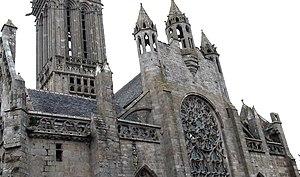
Notre-Dame du Kreisker
La chapelle Notre-Dame du Kreisker, « porte d'entrée » de la ville épiscopale de Saint-Pol-de-Léon, est un édifice majeur de l’architecture religieuse bretonne.